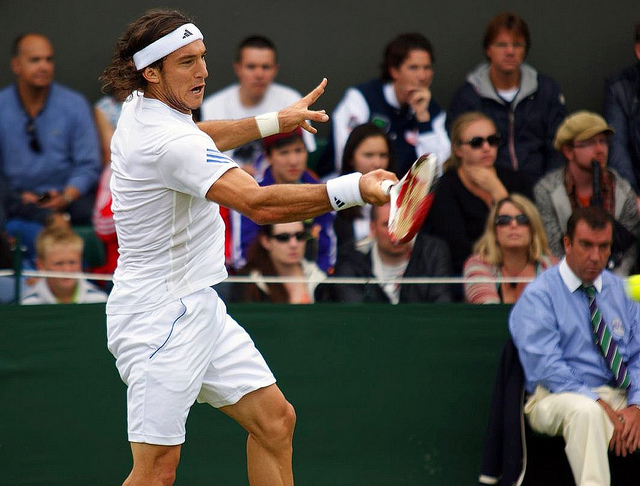
một người đàn ông đang chuẩn bị đánh quả bóng tennis